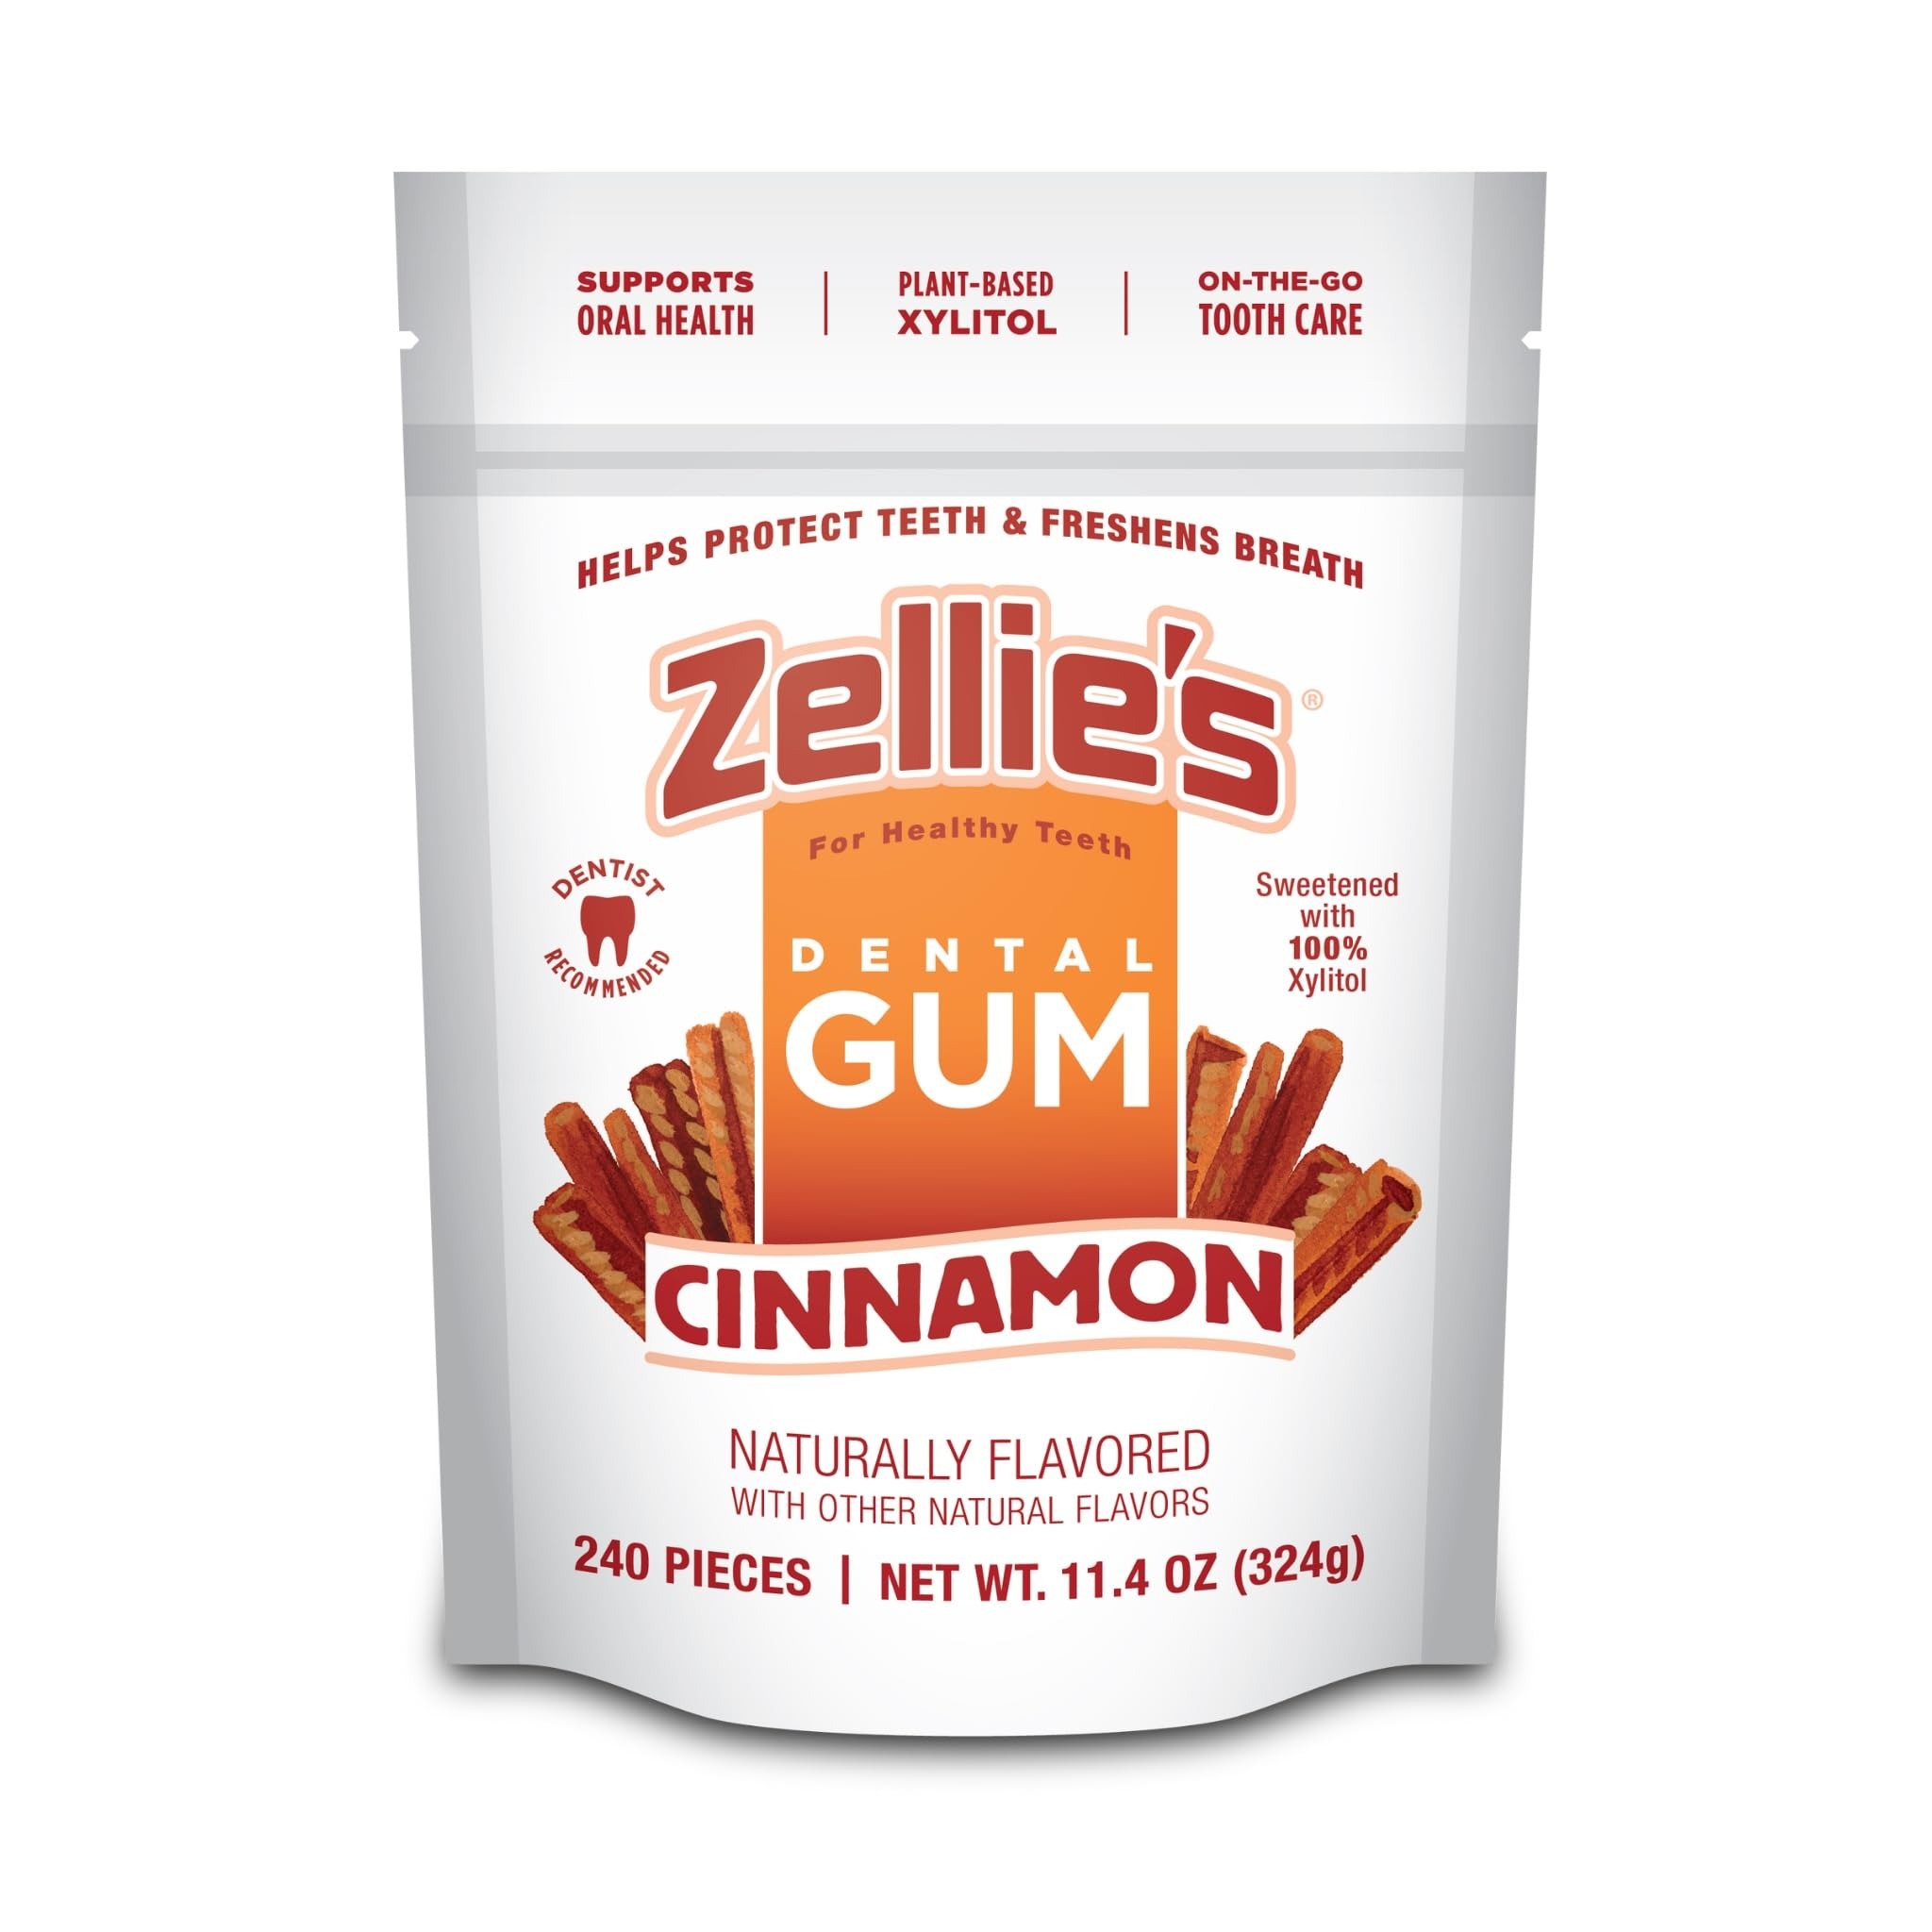
Item Name: Zellie's | 100% Xylitol Sugar Free Chewing Gum (Cinnamon, 240 Count (Pack of 1))
Bullet Point 1: 100% XYLITOL - Zellie’s gum is sweetened with 100% tooth-friendly xylitol and each mint contains 0.55 grams of xylitol. Enjoy a few Zellie’s mints after each meal, snack or beverage to help neutralize acidity for a cleaner, healthier mouth.
Bullet Point 2: 240 COUNT CINNAMON CHEWING GUM - Resealable pouch ideal for refilling Zellie's jars and the perfect size for sharing.
Bullet Point 3: DENTIST RECOMMENDED - Dentists recommend consuming 6-10 grams of xylitol each day in 3-5 exposures for maximum dental benefit.
Bullet Point 4: SUGGESTED USE - Chew Zellie's gum directly after meals, snacks and drinks.
Bullet Point 5: SUGAR FREE & LOW CALORIE - Xylitol (pronounced ZIE-lih-tol) is a naturally occurring five-carbon sugar found in many plant fibers, including fruits, vegetables, and hardwood trees. In its granular form, xylitol looks and tastes almost exactly like ordinary table sugar. The difference, however, is that xylitol's effects are almost the exact opposite of sugar. Xylitol is a pentose health sugar with so many supportive benefits for our bodies.
Product Description: All natural Zellies is the perfect mint to help protect teeth after meals, drinks, and snacks, or anytime for healthier teeth and gums. Studies show 6 to 10 grams of xylitol daily, in frequent small doses, helps prevent damage from dental plaque, dry mouth, and acidity. Zellies for fresher breath and stronger, healthier teeth!
Value: 1.0
Unit: Count

Price: 28.5